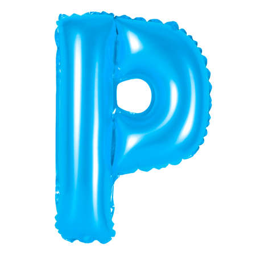
letter p from alphabet of balloons on a white background